Describe the emotion expressed in this image:  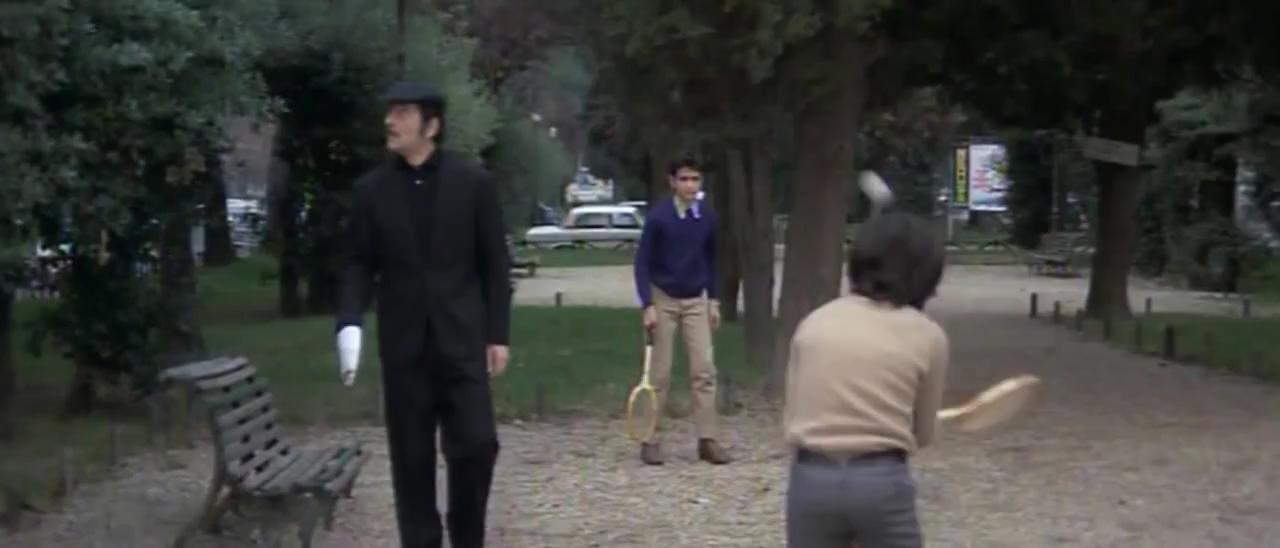
This person displays Pain, valence and arousal with low intensity.